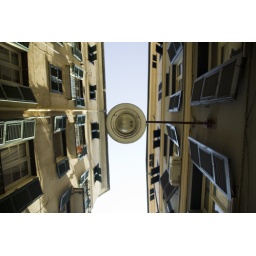
lamp in the sky